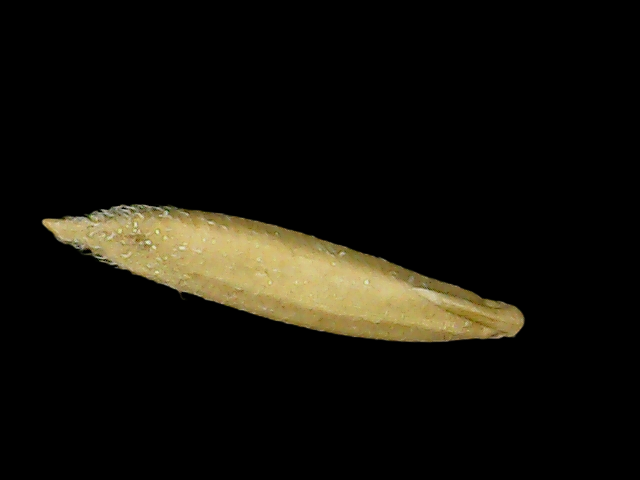
Rice variety: Binadhan19